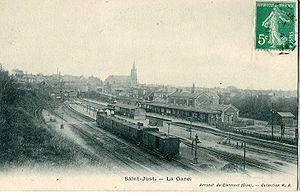
La ligne Estrées-Saint-Denis - Froissy - Crèvecœur-le-Grand est une ancienne ligne de chemin de fer secondaire à voie métrique de 55 km de longueur, située dans l'Oise.
La gare de Saint-Just-en-Chaussée est une gare ferroviaire française de la ligne de Paris-Nord à Lille, située à 500 mètres du centre-ville de Saint-Just-en-Chaussée, dans le département de l'Oise, en région Hauts-de-France.